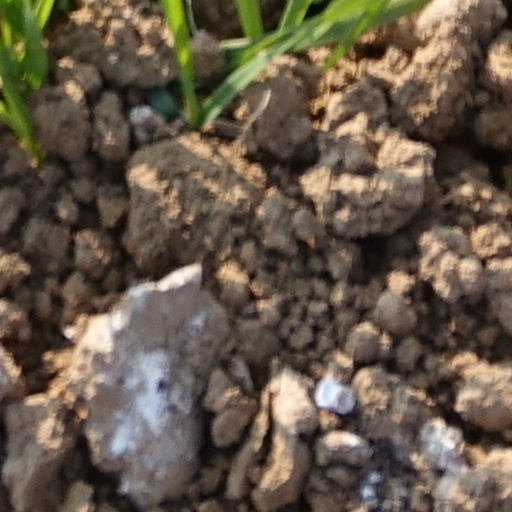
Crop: wheat